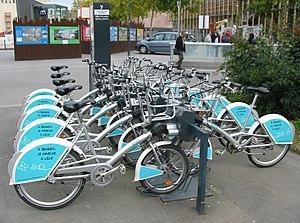
iHeartMedia, Inc., anciennement Clear Channel Communications, est une multinationale américaine présente dans l'audiovisuel, la publicité urbaine et l'organisation de concerts et de festivals.
STAR, le vélo est le système de vélos en libre-service mis en place par Rennes Métropole. Sa mise en service a lieu le 22 juin 2009 sous le nom LE vélo STAR, avec plusieurs stations implantées sur la commune de Rennes. Ce système est le second adopté par la ville après le Vélo à la carte qui a été le premier système de vélopartage moderne français.
SmartBike est un système de vélos en libre-service, mis au point par le groupe Clear Channel. C'est un des premiers services de ce genre mis en place, et le premier en France : à partir du 6 juin 1998, 200 vélos répartis sur 25 stations sont disponibles à Rennes dans le cadre du service nommé Vélo à la carte. Il a été fermé le 10 mai 2009 pour être remplacé par LE vélo STAR, géré par Keolis.
Les transports en commun rennais ont une histoire assez classique : après l'avènement des réseaux ferrés, les bus et les aménagements pour voitures ont suivi l'évolution de la ville, jusqu'à la mise en place d'une solution de transport en site propre. À noter cependant la mise en place à partir de 1998 d'un réseau de vélos à louer, géré informatiquement, le Vélo à la carte, qui constitua une innovation pour l'époque.